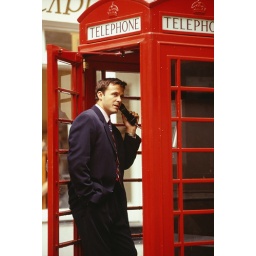
Businessman in red phone booth